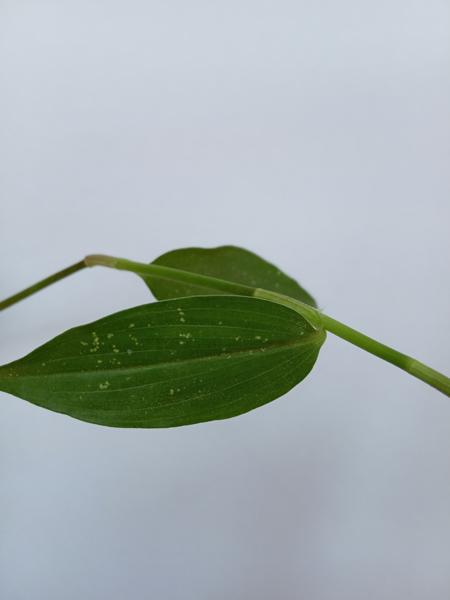
Weed species: Commelina benghalensis